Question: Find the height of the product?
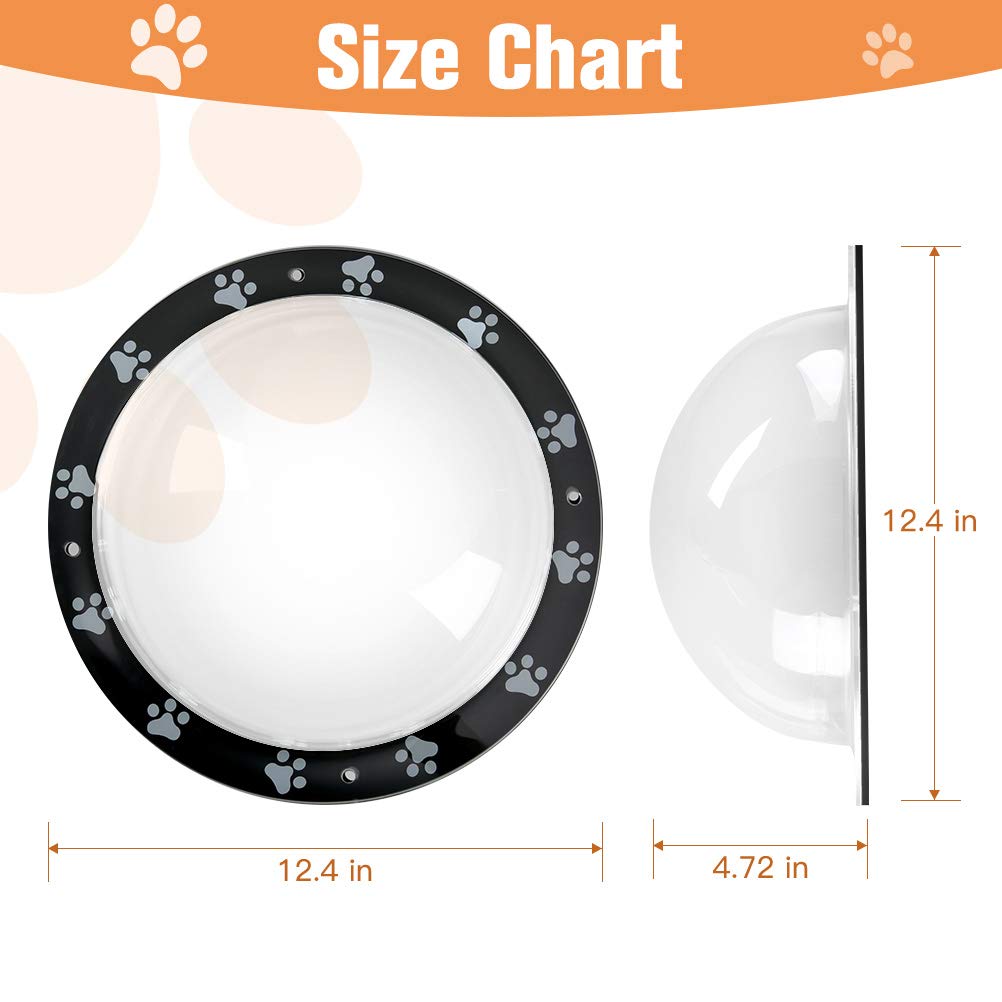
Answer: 12.4 inch